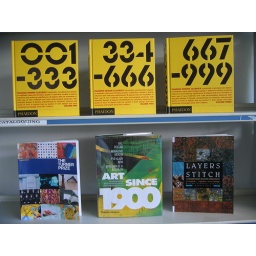
Move your mouse over each book cover and click on the link to search the library catalogue.